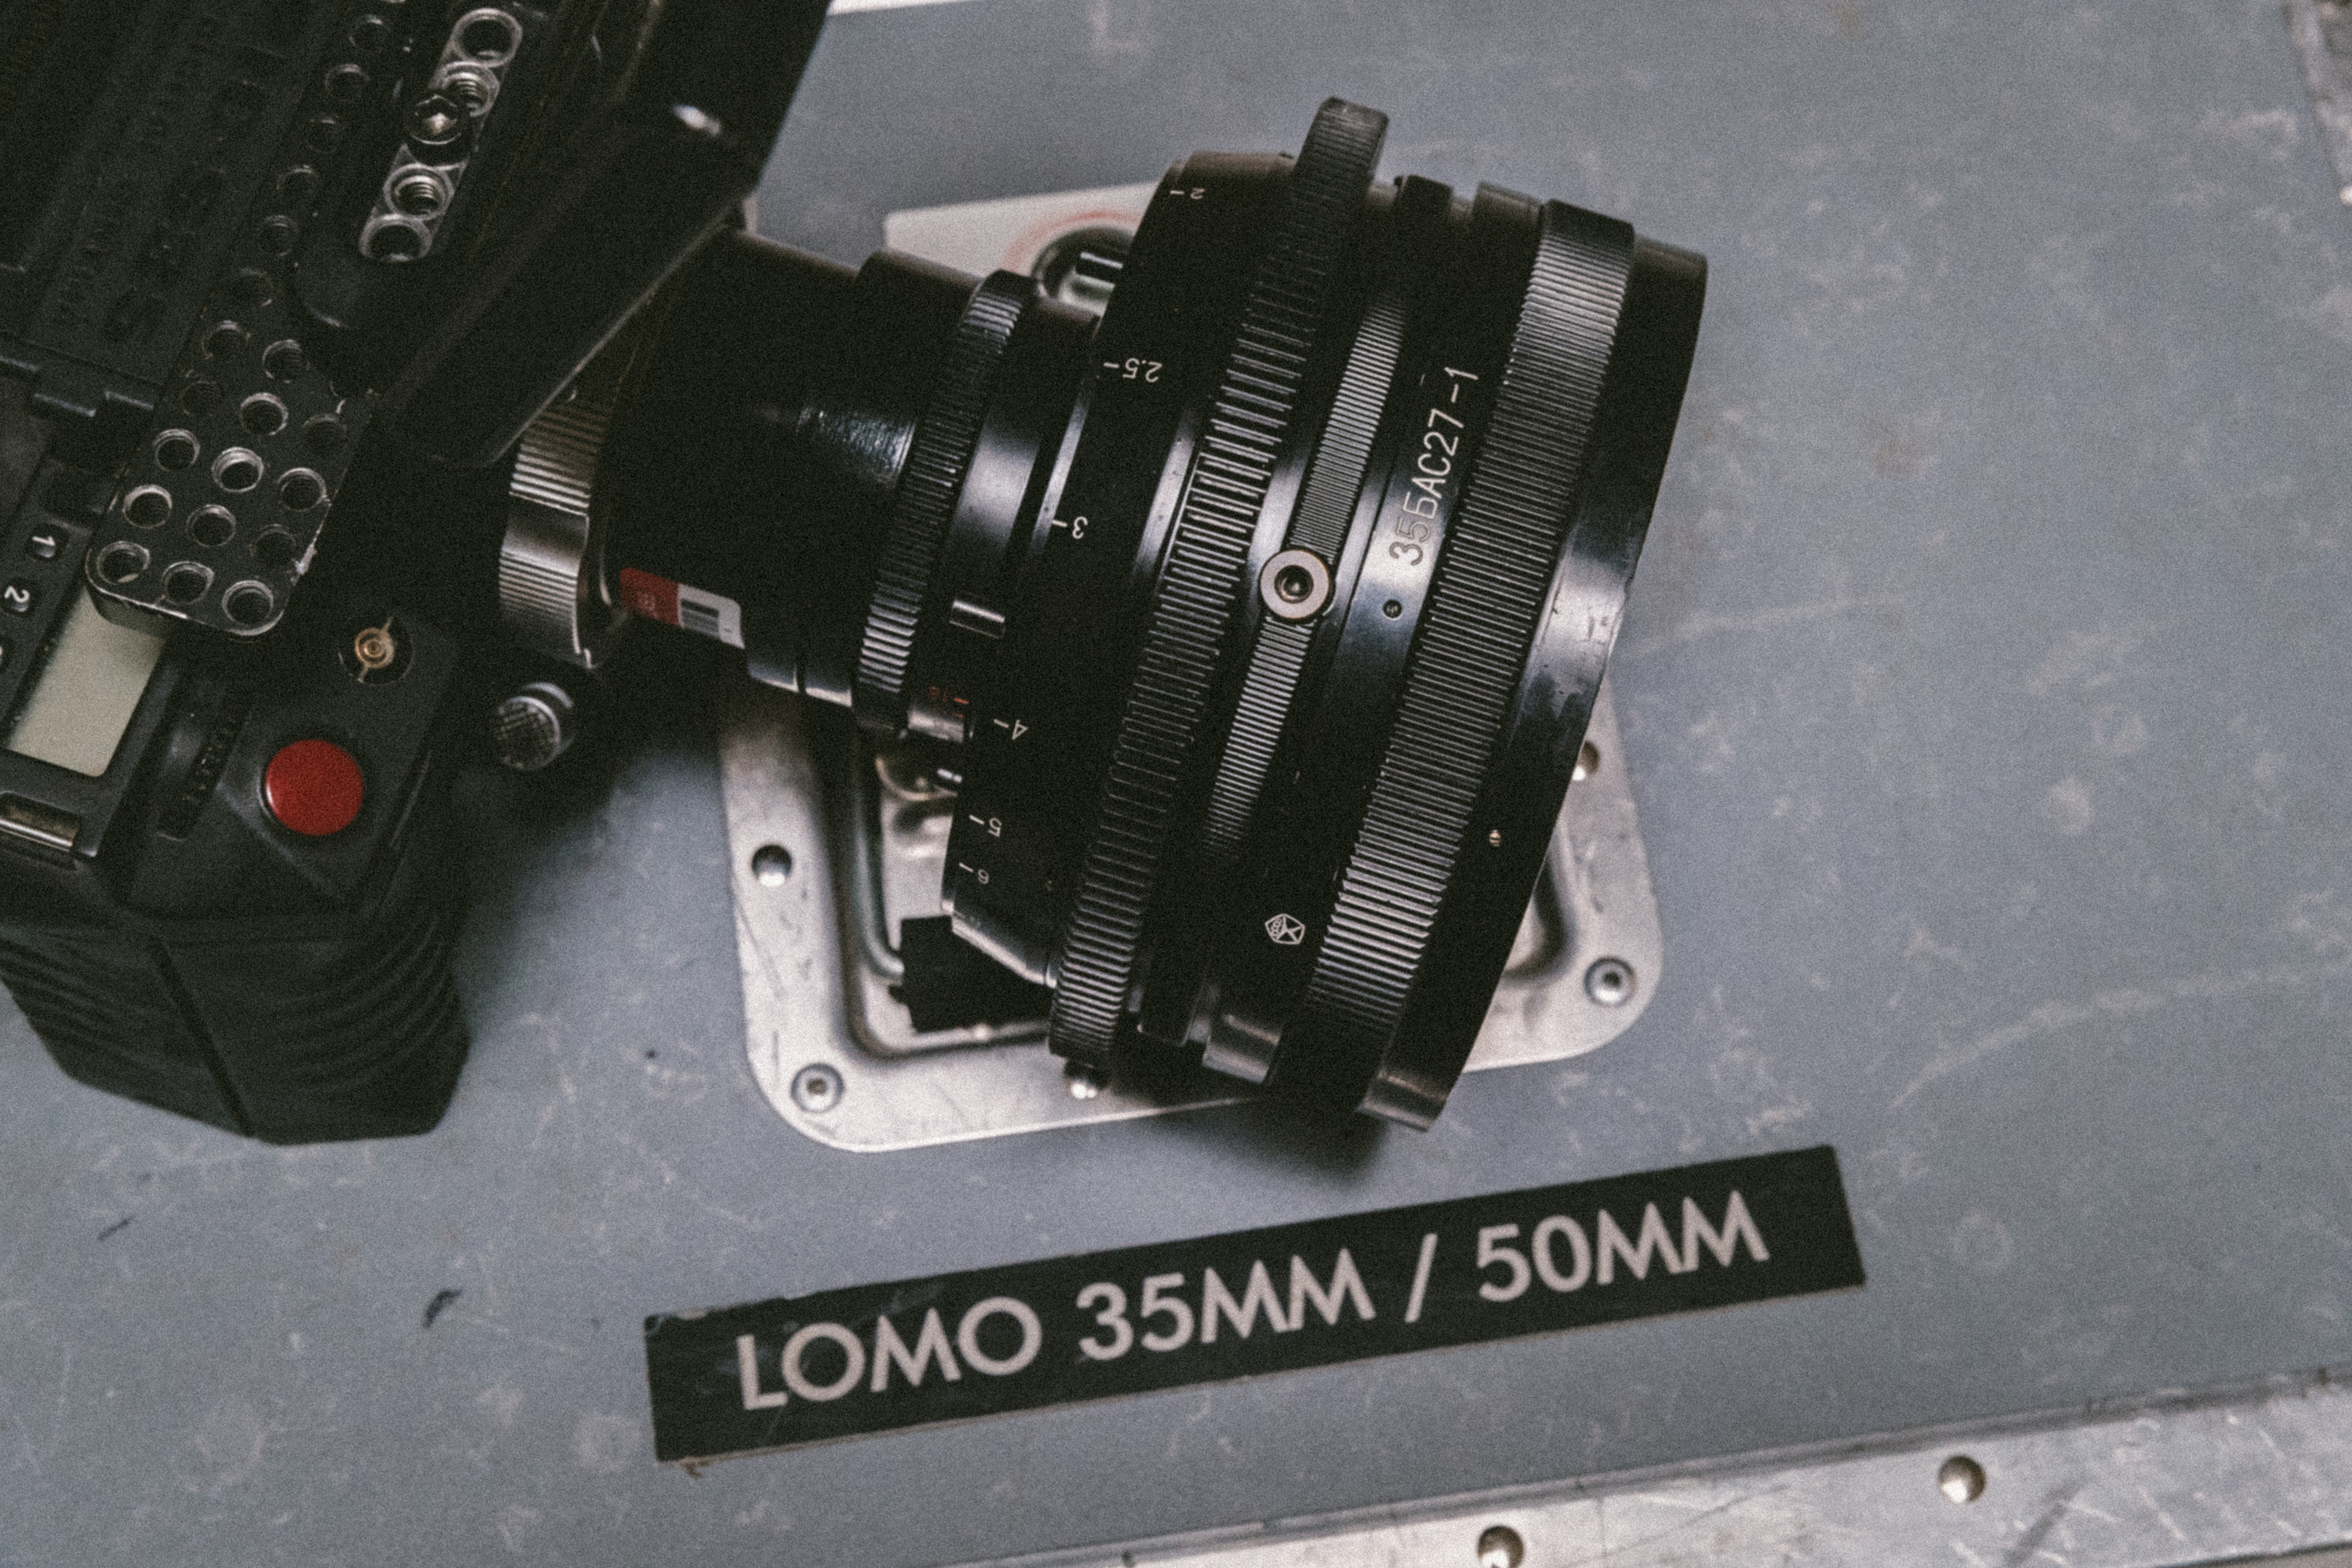
camera, vehicle, digital camera, camera lens, cameras optics